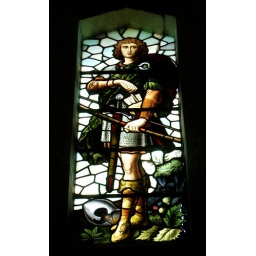
One of the beautiful stained glass windows in the tower